Stenotrophomonas

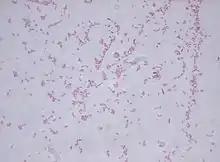
Gram-stained "S. maltophilia"

Stenotrophomonas is a genus of Gram-negative bacteria, comprising at least twenty-six species. The main reservoirs of "Stenotrophomonas" are soil and plants. "Stenotrophomonas" species range from common soil organisms ("S. nitritireducens") to opportunistic human pathogens ("S. maltophilia"); the taxonomy of the genus is still somewhat unclear.